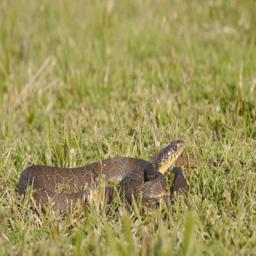
Animal: snakes